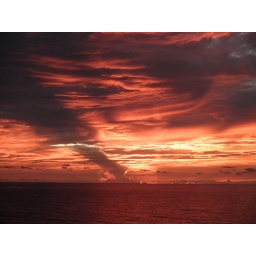
Dramatic Red and orange light shines through the clouds as the sunsets over the pacific ocean